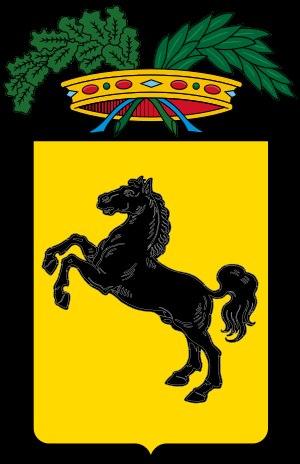
Le Persano est une race de chevaux de selle italiens originaire de Campanie.